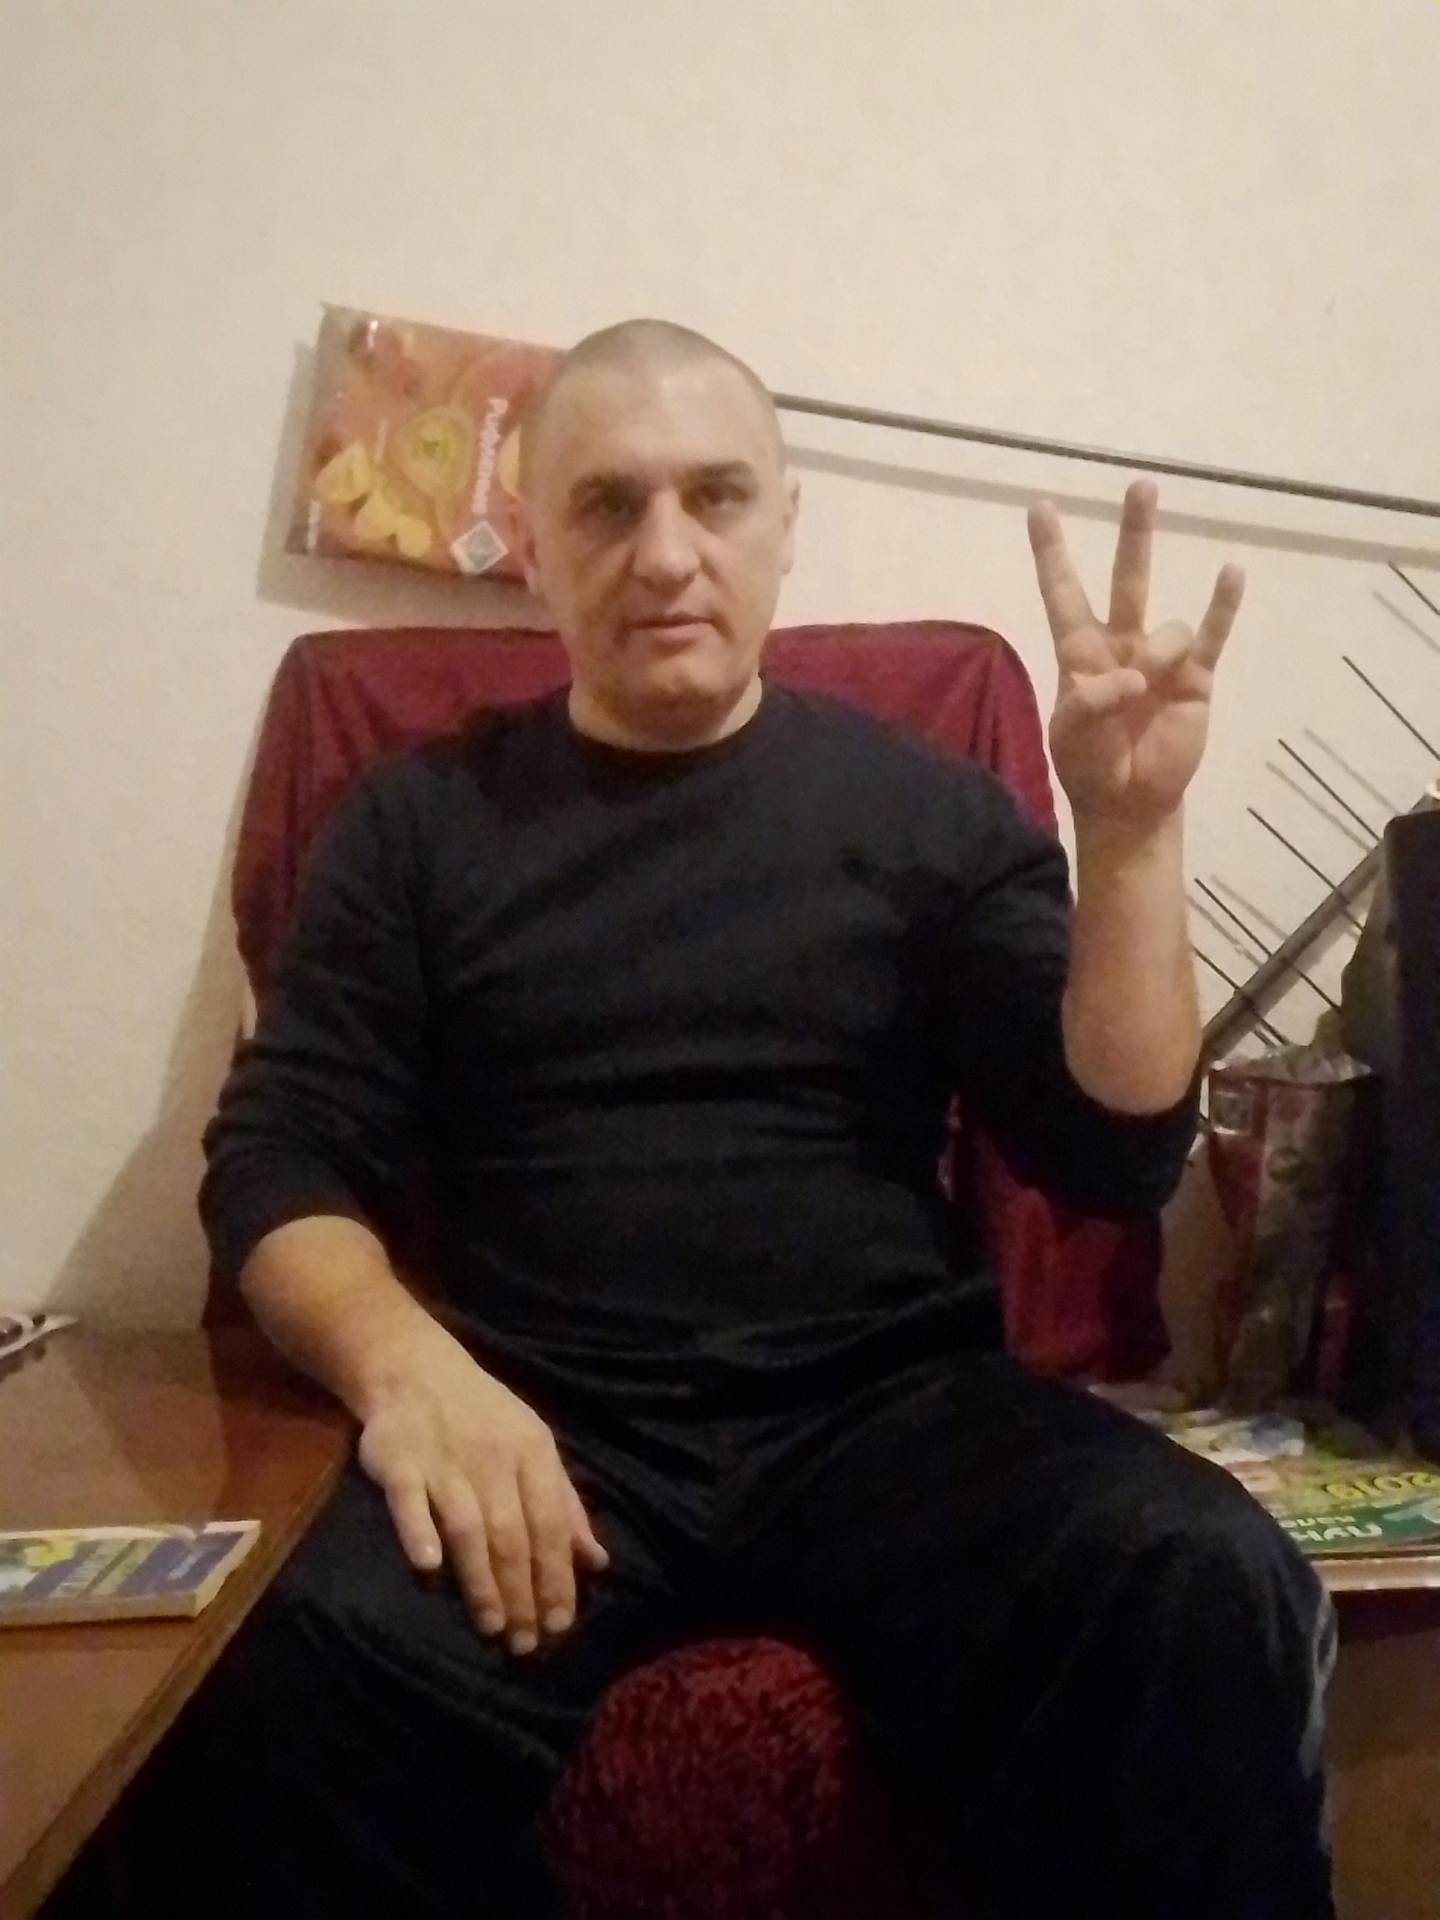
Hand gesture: three3